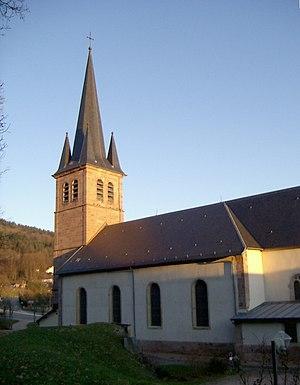
L'église Saints-Nabord-et-Gorgon à Saint-Nabord
Saint-Nabord est une commune française située dans le département des Vosges en région Grand Est. Elle fait partie de l'aire urbaine de Remiremont.